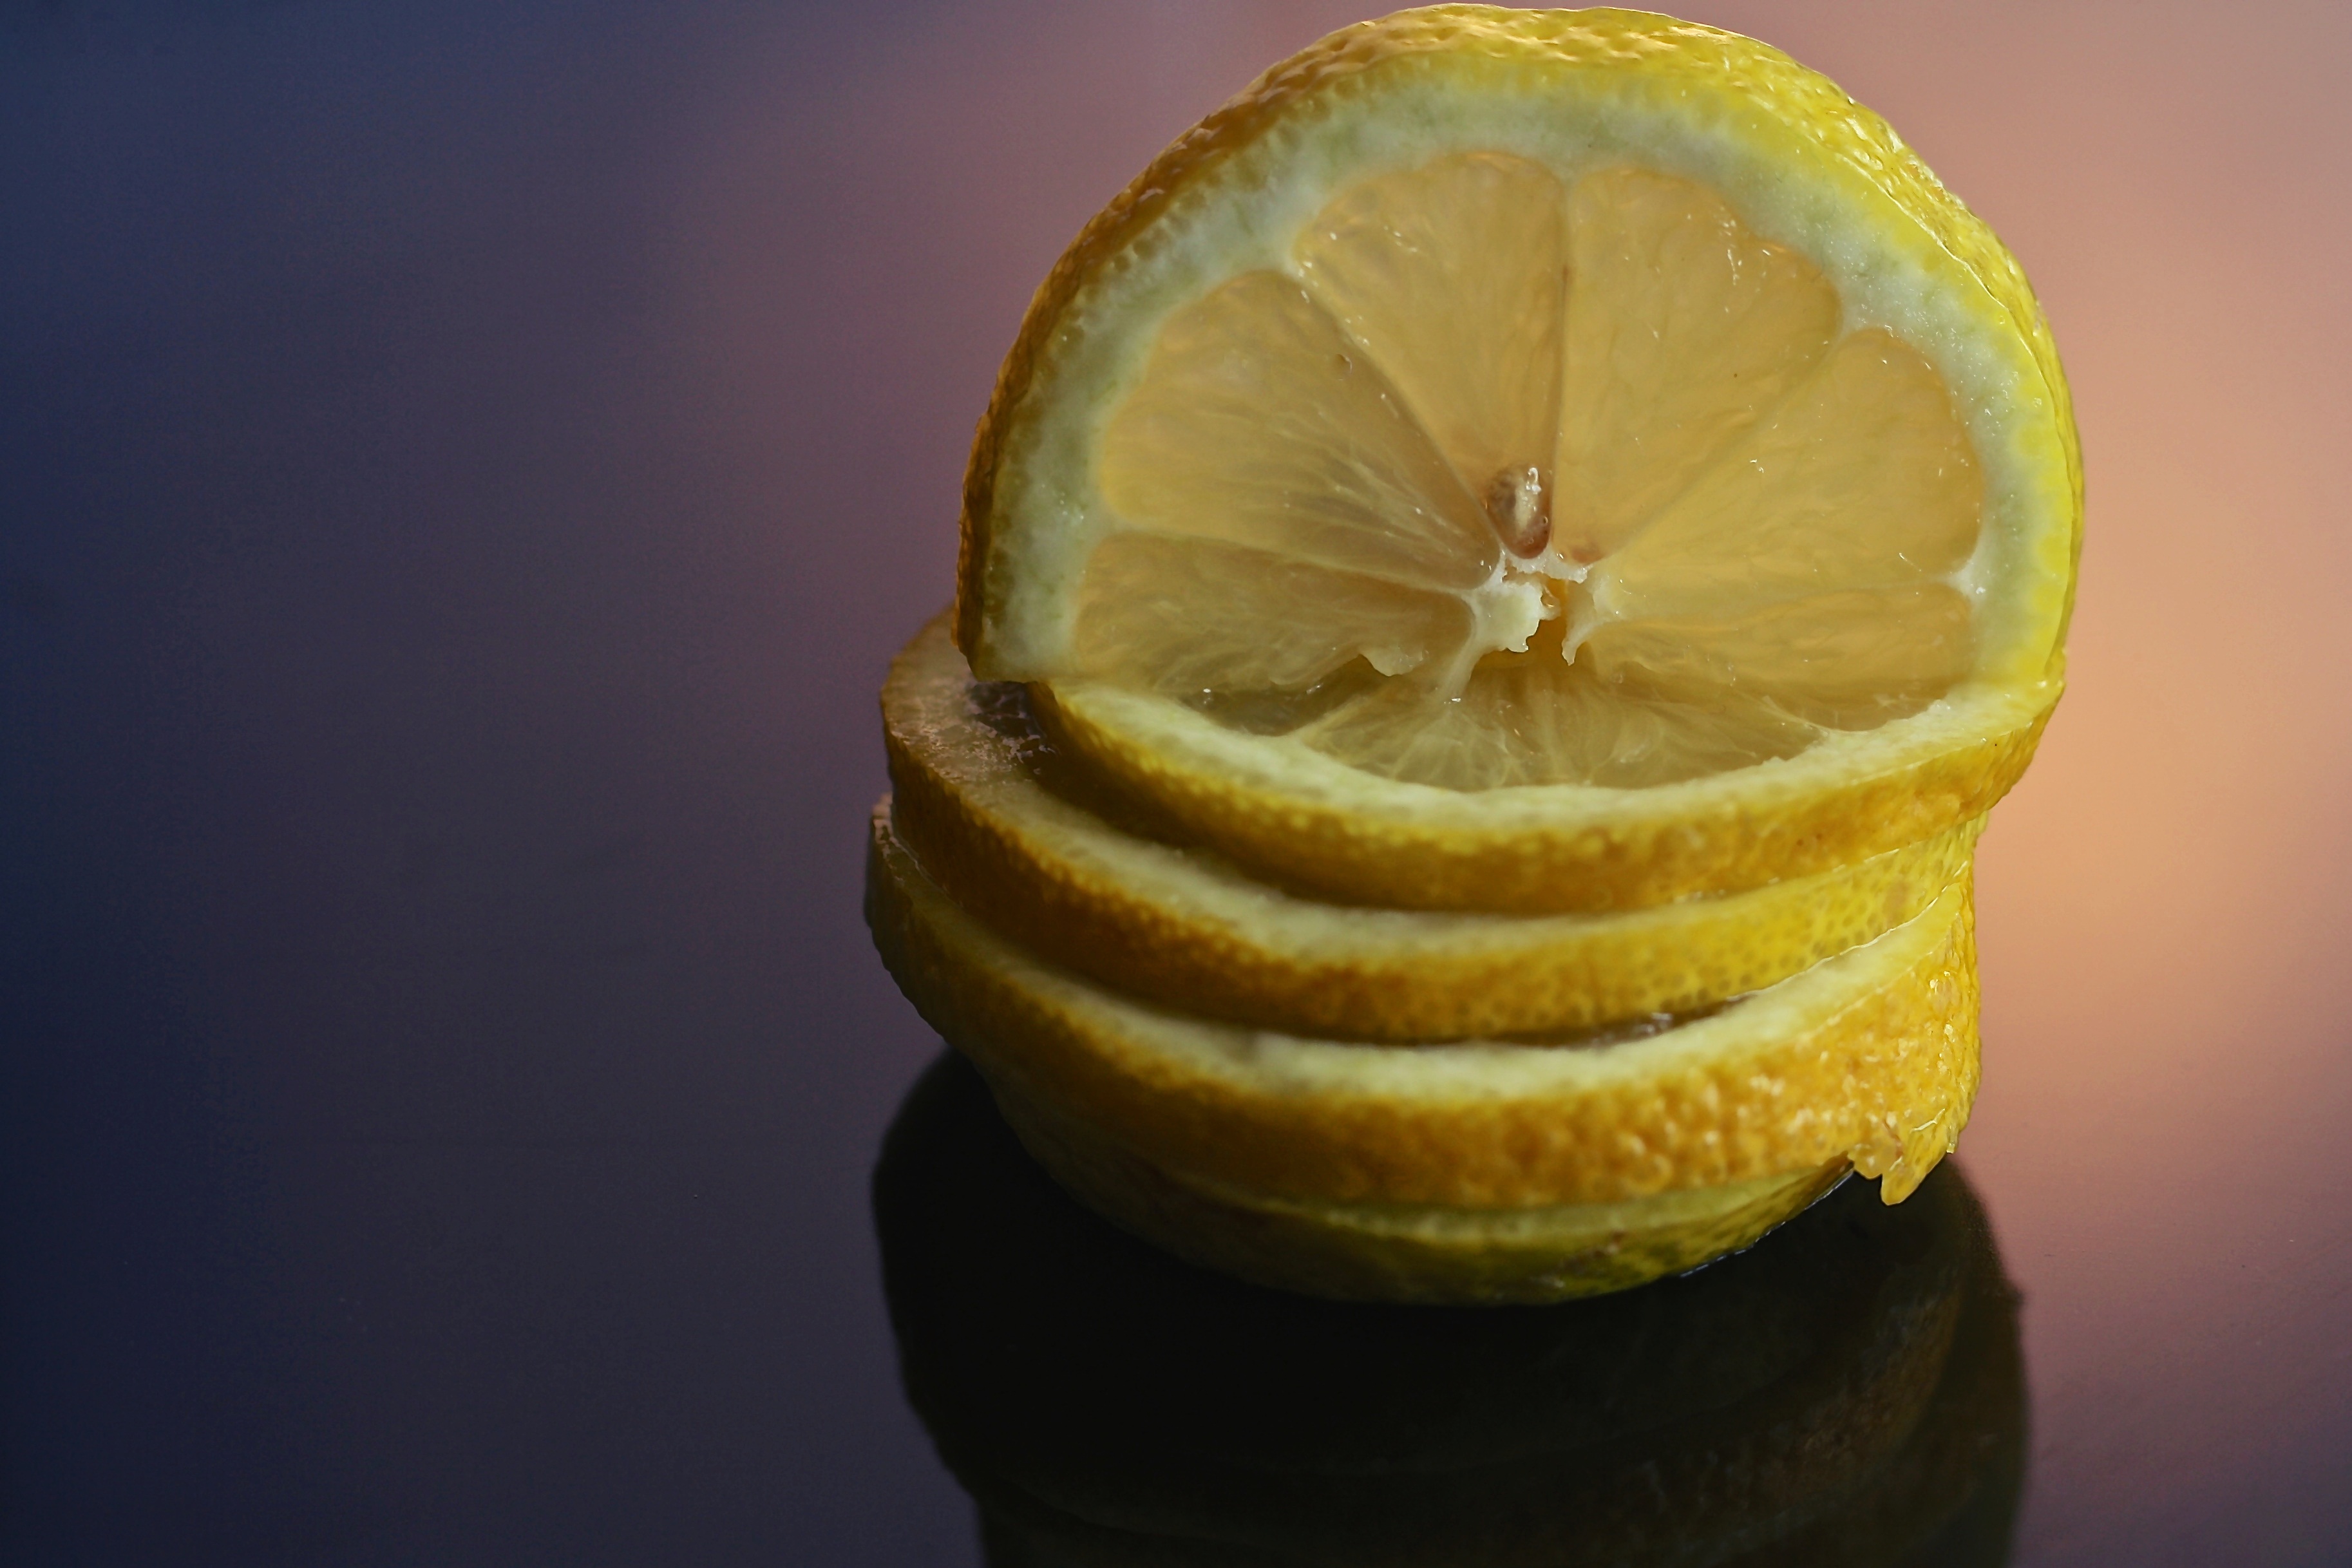
plant, fruit, sweet, leaf, flower, food, green, produce, natural, fresh, drink, yellow, health, lemon, close up, fresh fruit, vitamin, eating, nutrition, antioxidant, vegetarian, raw, liqueur, diet, detox, healthy food, citron, organic, citrus, macro photography, flavor, dieting, flowering plant, slimming, eating healthy, healthy diet, health food, land plant